Vacomagi

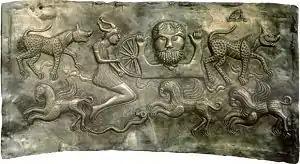
Interior plate C The bust of a bearded man, possibly Taranis, holding a broken wheel.

The horned god Cernunnos is known primarily from Pillar of the Boatmen, which also includes a dedication to the Gaulish deity Esus – god of the river. Taranis and Esus were famously associated with the deity Toutatis in the poem "Pharsalia" by the Roman poet Lucan.